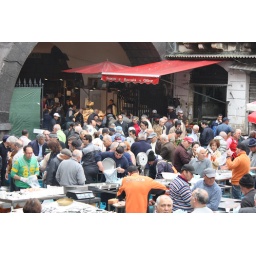
At the fish market in Catania